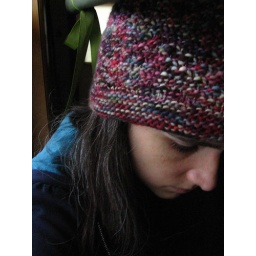
Hard to believe that I was standing right beside the window here. Finding it hard to find enough daylight.